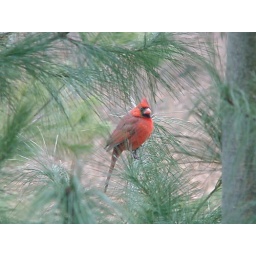
Cardinal in a pine tree